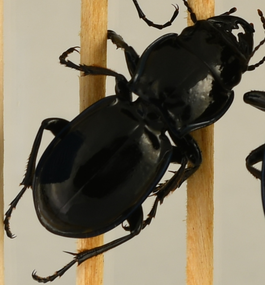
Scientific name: Pasimachus elongatus
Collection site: Central Plains Experimental Range Site (CPER), plot CPER_002